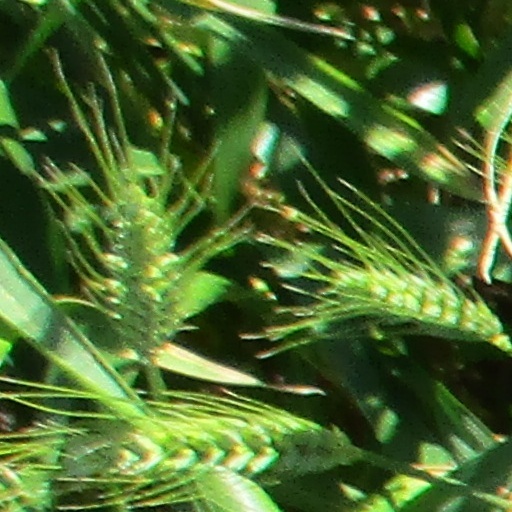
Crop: wheat